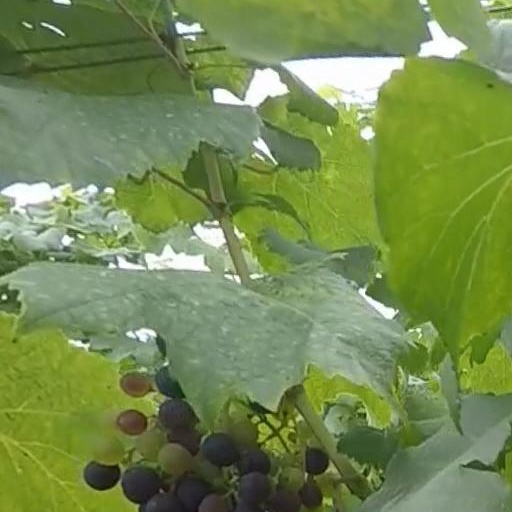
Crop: grape